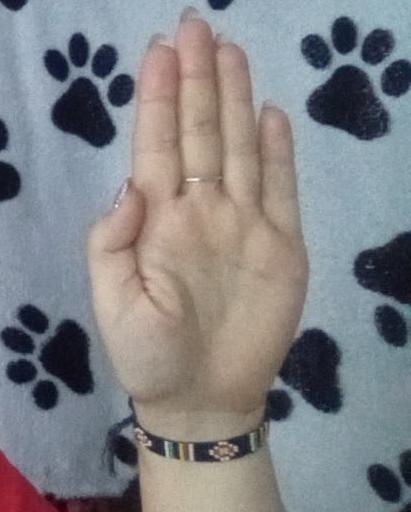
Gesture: stop